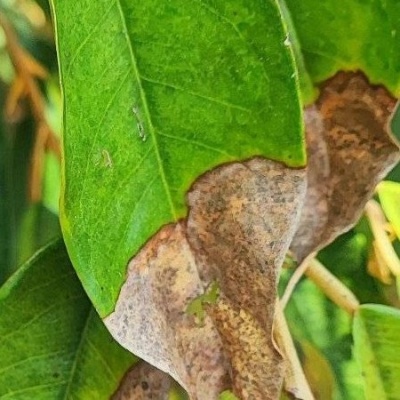
Label: Leaf_Blight